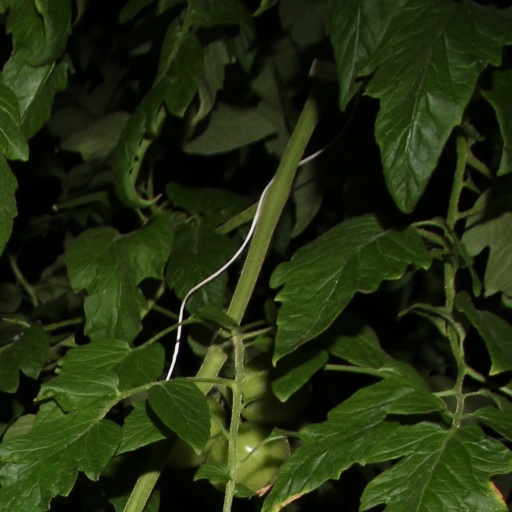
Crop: tomato